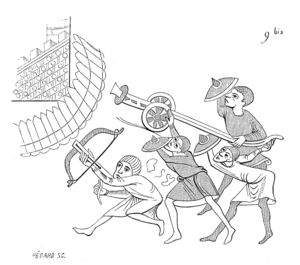
Le bélier est un engin de siège dont l’origine remonte à l’Antiquité et qui était utilisé pour enfoncer les murs des fortifications ou les portes.